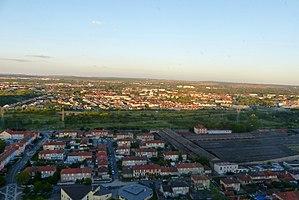
La ville de Maizières-lès-Metz vue du ciel. Au premier plan, on voit le quartier des Écarts avec, juste derrière la Voie Romaine et la voie rapide D112F. Au deuxième plan, ensoleillé, c'est le reste de la ville.
Maizières-lès-Metz est une commune française située dans le département de la Moselle et le pays messin en Lorraine. Elle est chef-lieu de canton et appartient à l'arrondissement de Metz.